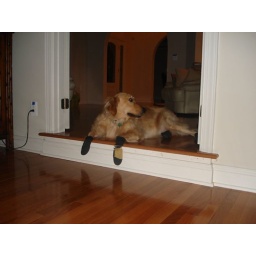
She is allowed in the house only with shoes. Poor dog